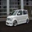
Label: automobile